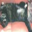
Label: cat